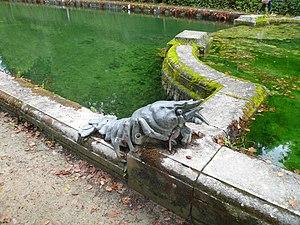
Une des deux écrevisses monumentales du bassin de la Chasse dans le parc du château de Trévarez, Saint-Goazec, Finistère, Bretagne, France. Œuvre de Florian Kulikowski et Jules Visseaux, 1903. This building is inscrit au titre des Monuments Historiques. It is indexed in the Base Mérimée, a database of architectural heritage maintained by the French Ministry of Culture,
Jules Édouard Visseaux, né à Carignan le 23 septembre 1854 et mort à Paris le 7 novembre 1934, est un sculpteur français.